Social movement theory

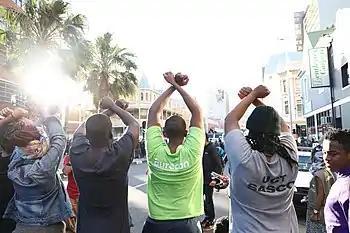
A group of students raise their hands in the air to signal that they have come in peace, as part of the 2015–2016 student protests against university fee increases in South Africa.

Social movement theory is an interdisciplinary study within the social sciences that generally seeks to explain why social mobilization occurs, the forms under which it manifests, as well as potential social, cultural, political, and economic consequences, such as the creation and functioning of social movements.